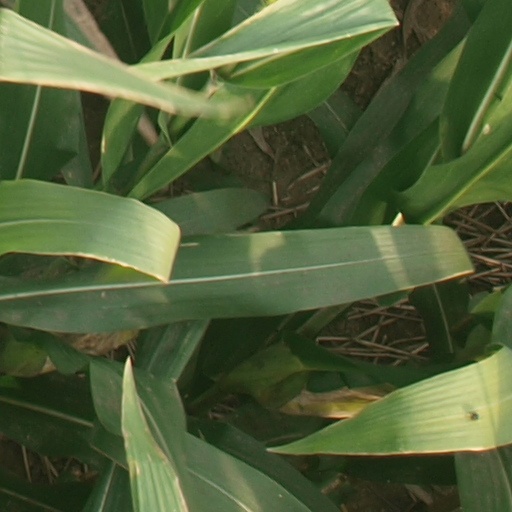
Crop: maize; corn